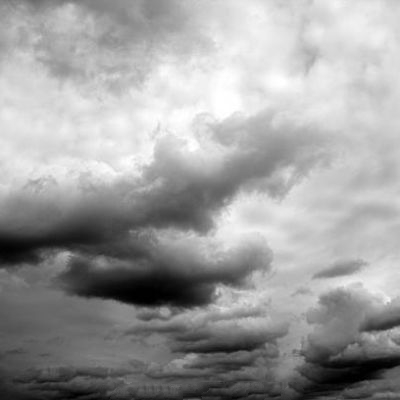
Cloud type: Stratus (St)